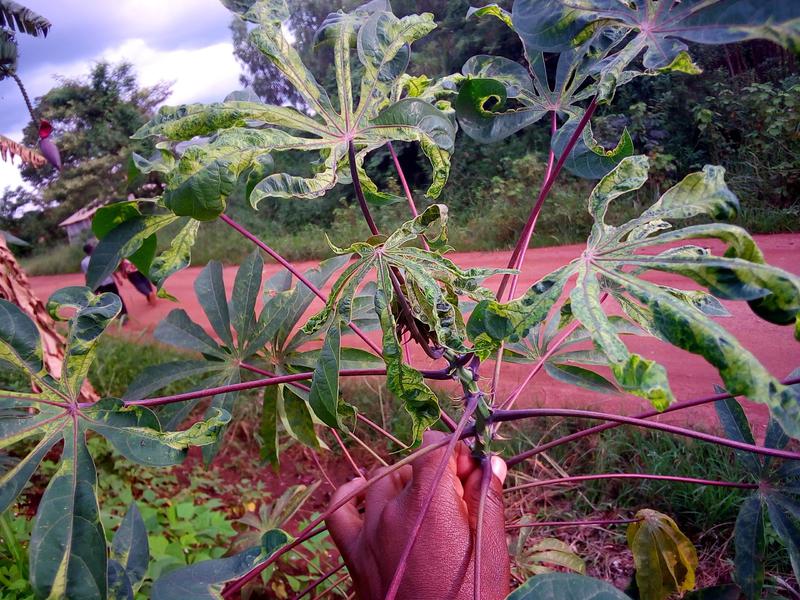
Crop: cassava
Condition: mosaic_disease